Florian Kohfeldt

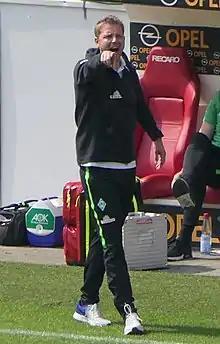
Kohfeldt with Werder Bremen in 2018

Florian Kohfeldt (born 5 October 1982) is a German football manager for Darmstadt 98. He previously managed Werder Bremen, VfL Wolfsburg, and K.A.S. Eupen.